Houp La!

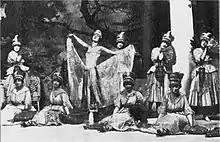
Ida Adams and chorus

The play was well-received, and shared an issue of "The Play Pictorial" with "Potash & Perlmutter in Society", but it failed to achieve a long run. It had its 100th performance in February 1917 and closed a week later. Cochran later presented it in Manchester. He wrote of "Houp La!" in "The Secrets of a Showman" (1925): "I had engaged Gertie Millar, George Graves, Ida Adams, Nat D. Ayer, Hugh E. Wright, a French actress new to London, Madeline Choiseuille – and perhaps the prettiest collection of girls ever seen on any stage in the world." He also noted that Binnie Hale had "got her first chance" in "Houp-La", as Ida Adams's understudy, but that she had a "harassing debut" because Adams, having insisted on paying for her own clothes, had also stipulated that no understudy should wear them.